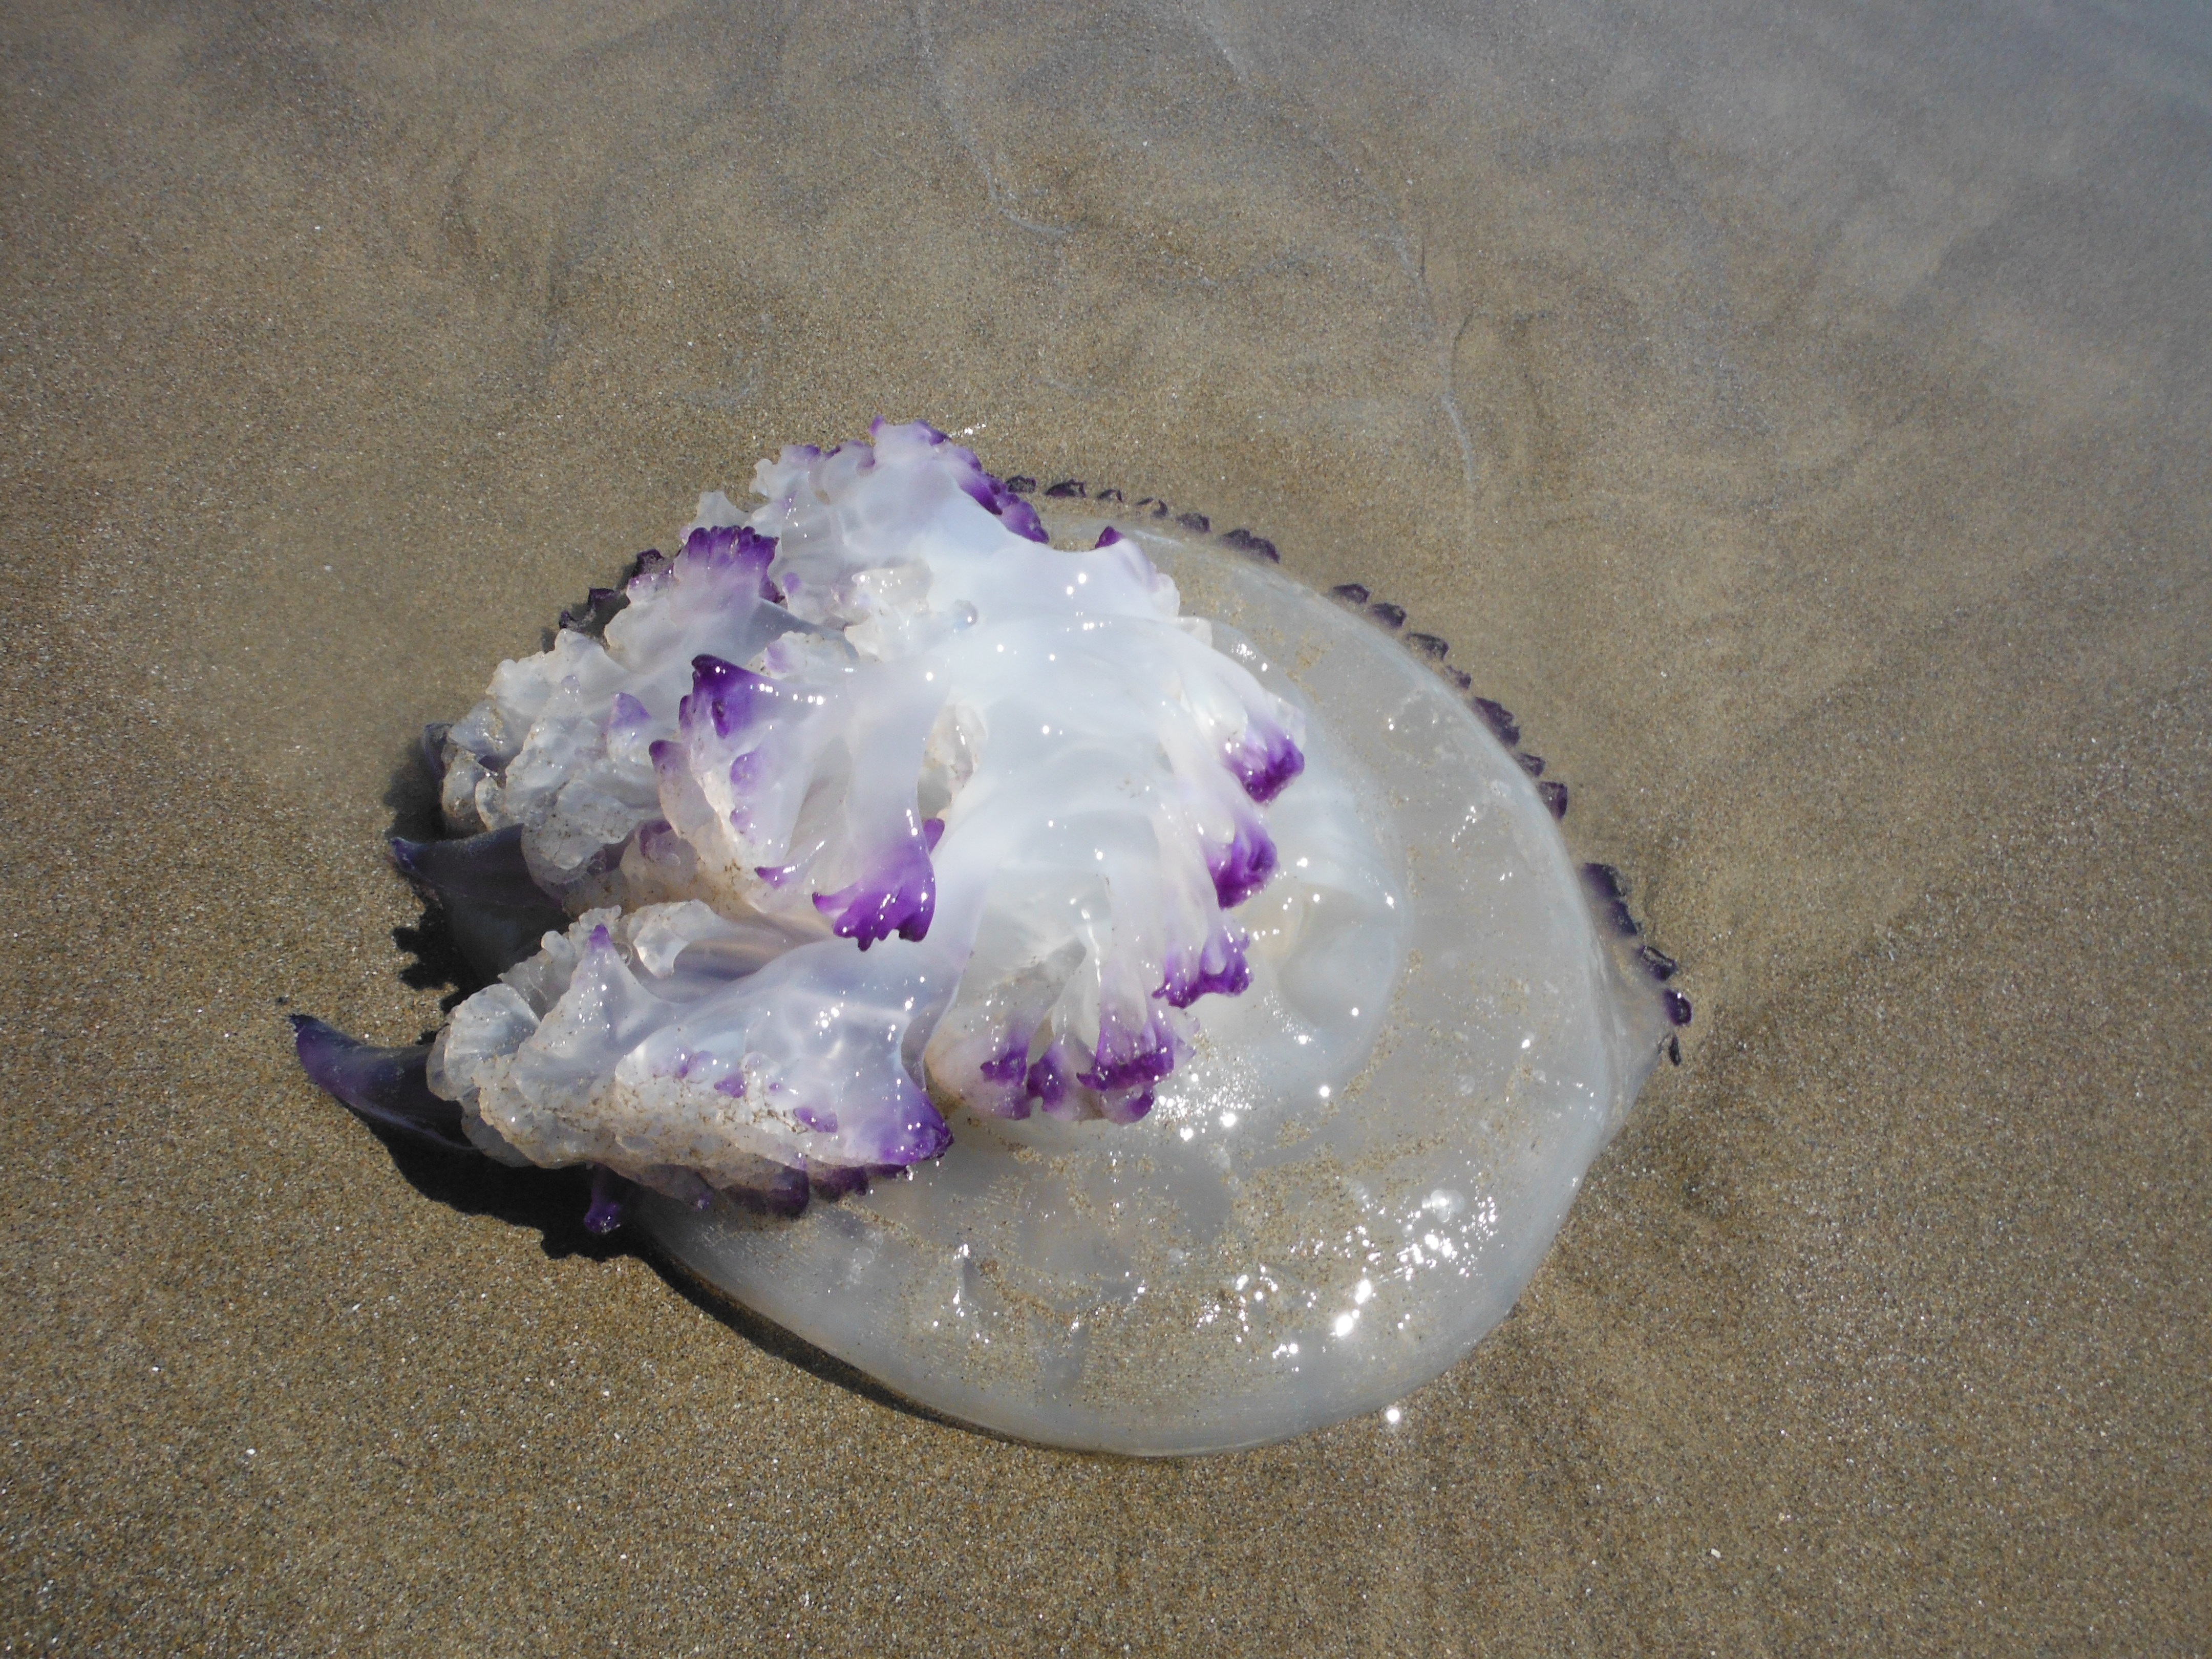
beach, sea, nature, ocean, wildlife, food, jellyfish, fish, material, invertebrate, seashell